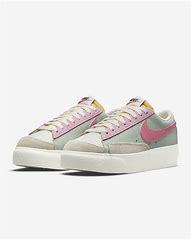
Brand: Nike
Model: Blazer Platform